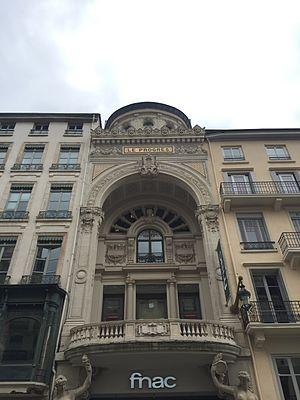
Ancien siège du Progrès de Lyon - Fnac.
Lyon est une commune française située dans le sud-est de la France, au confluent du Rhône et de la Saône. Siège du conseil de la métropole de Lyon, elle est le chef-lieu de l'arrondissement de Lyon, de la circonscription départementale du Rhône et de la région Auvergne-Rhône-Alpes. Ses habitants sont appelés les Lyonnais.